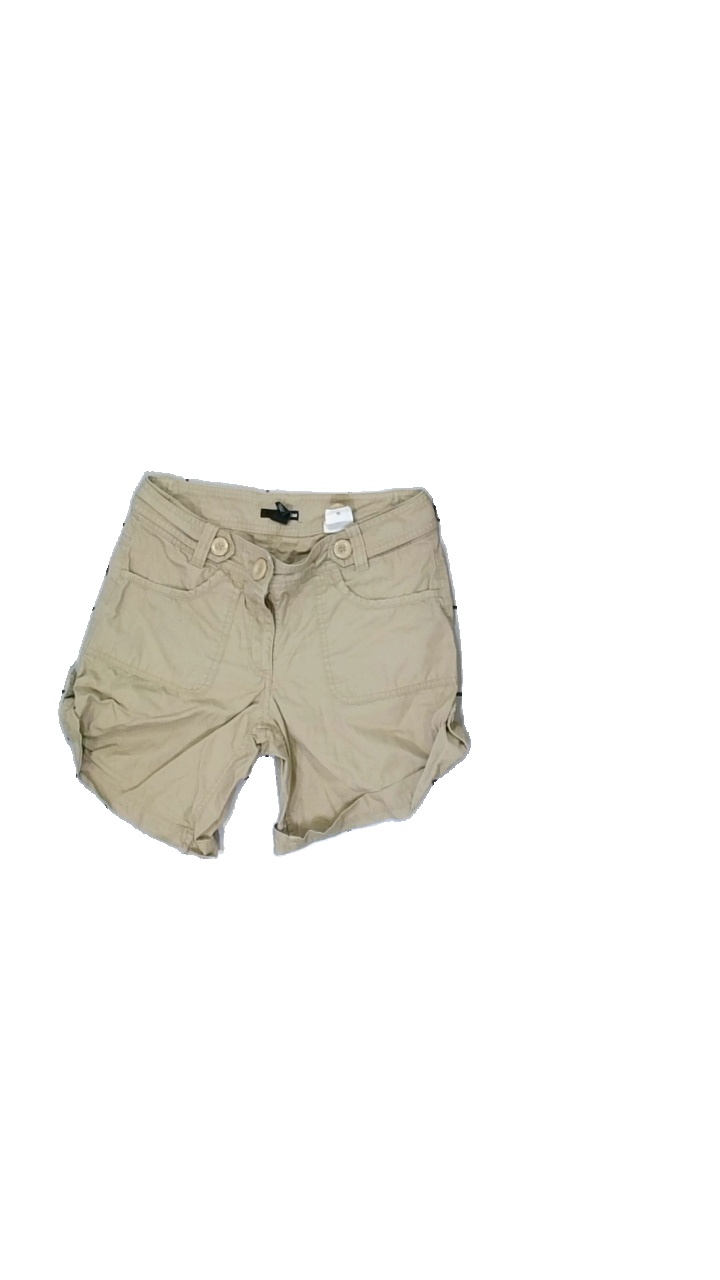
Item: Shorts (Ladies)
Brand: H&m
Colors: Beige
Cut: Regular
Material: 100% cotton
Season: All
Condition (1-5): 3
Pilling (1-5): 3
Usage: Export
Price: <50